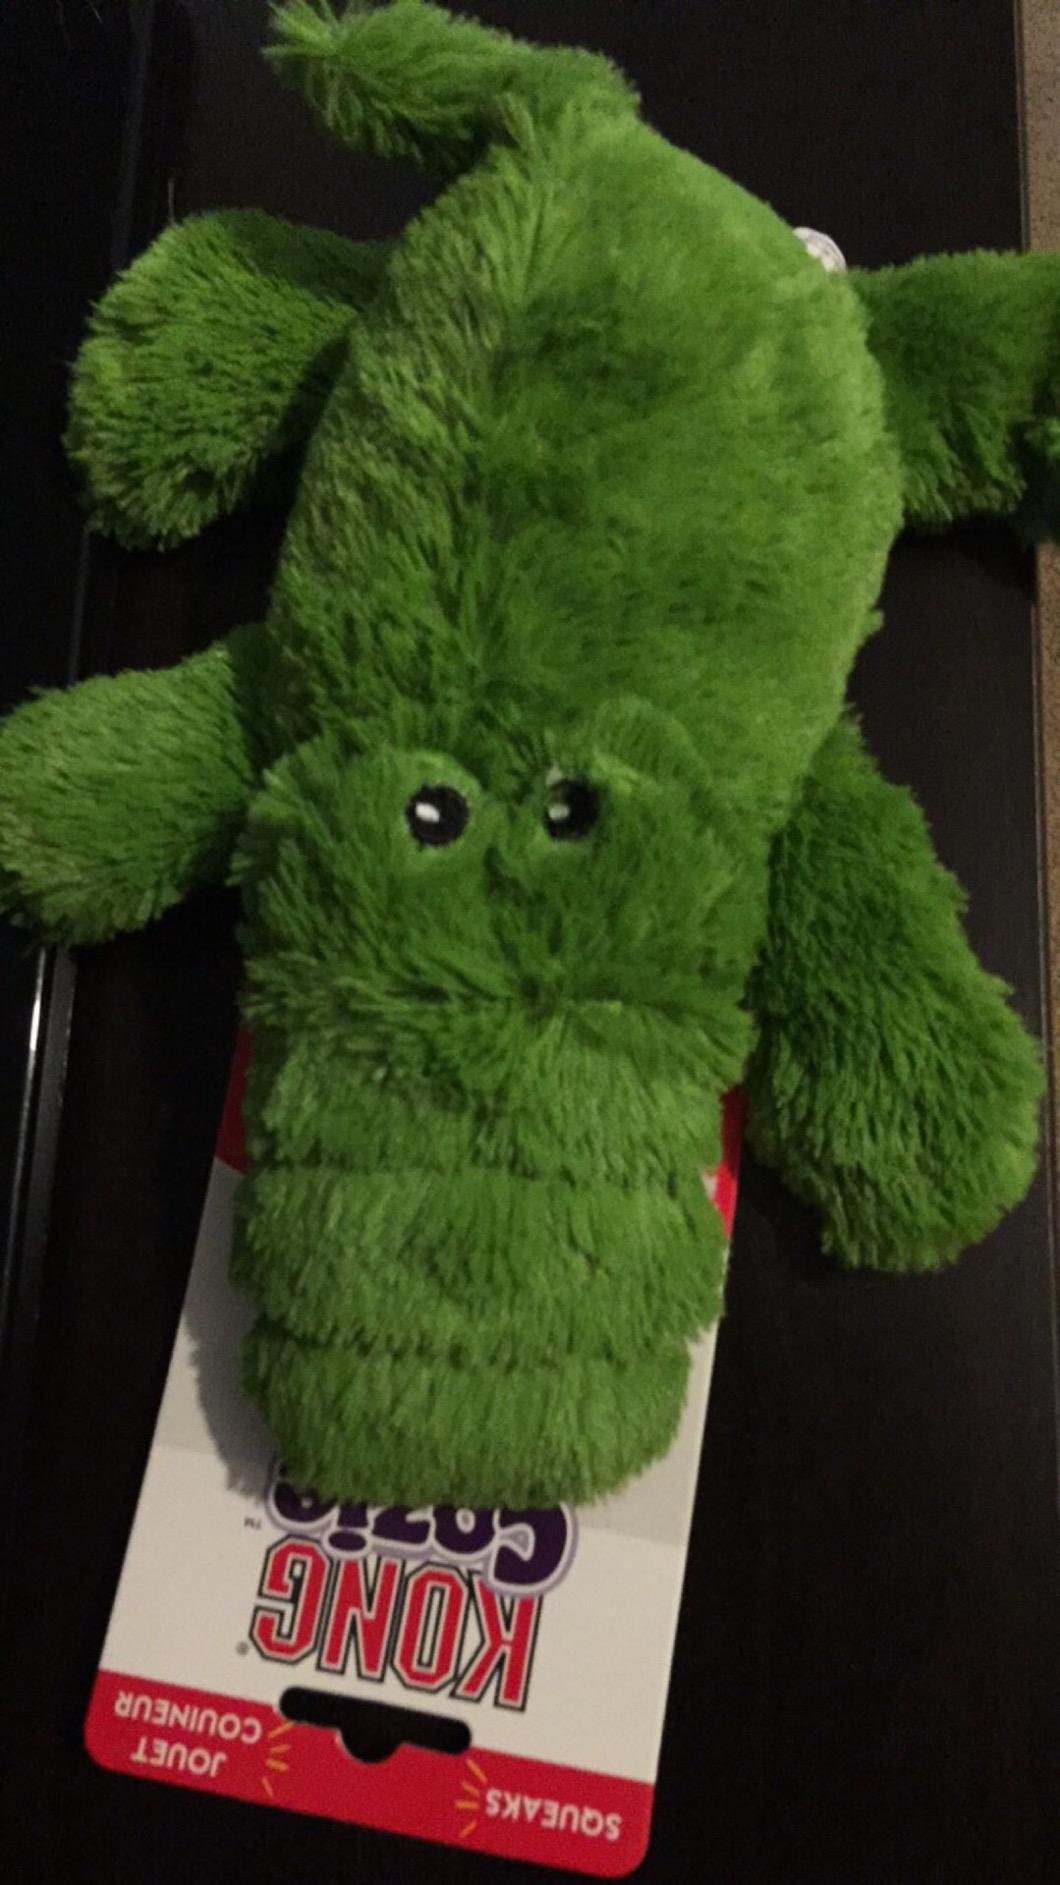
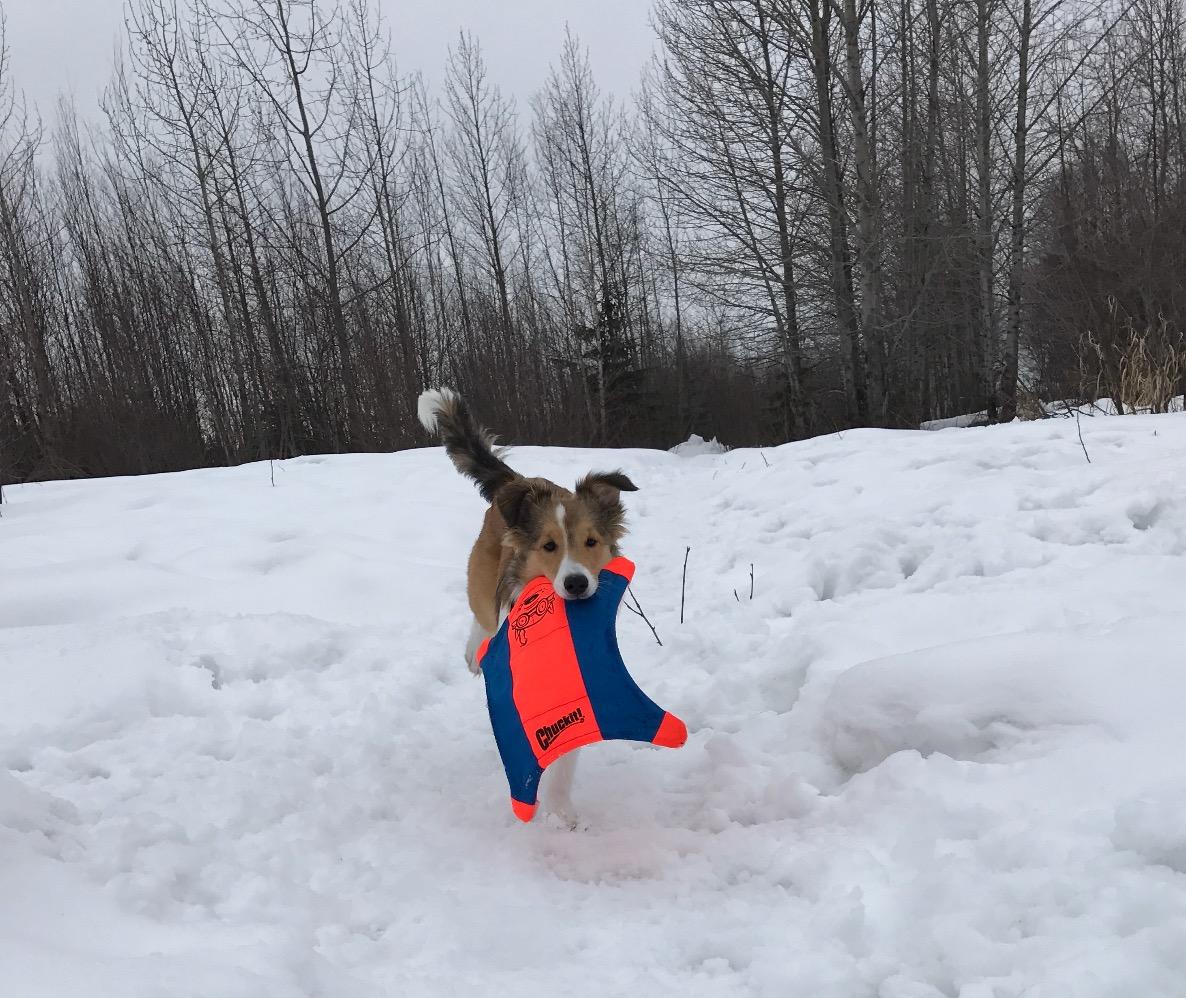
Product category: items_toy
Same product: no